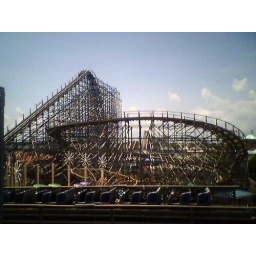
There's the Hurricane's lift hill and final helix. The second train waits patiently on the transfer track in the foreground.